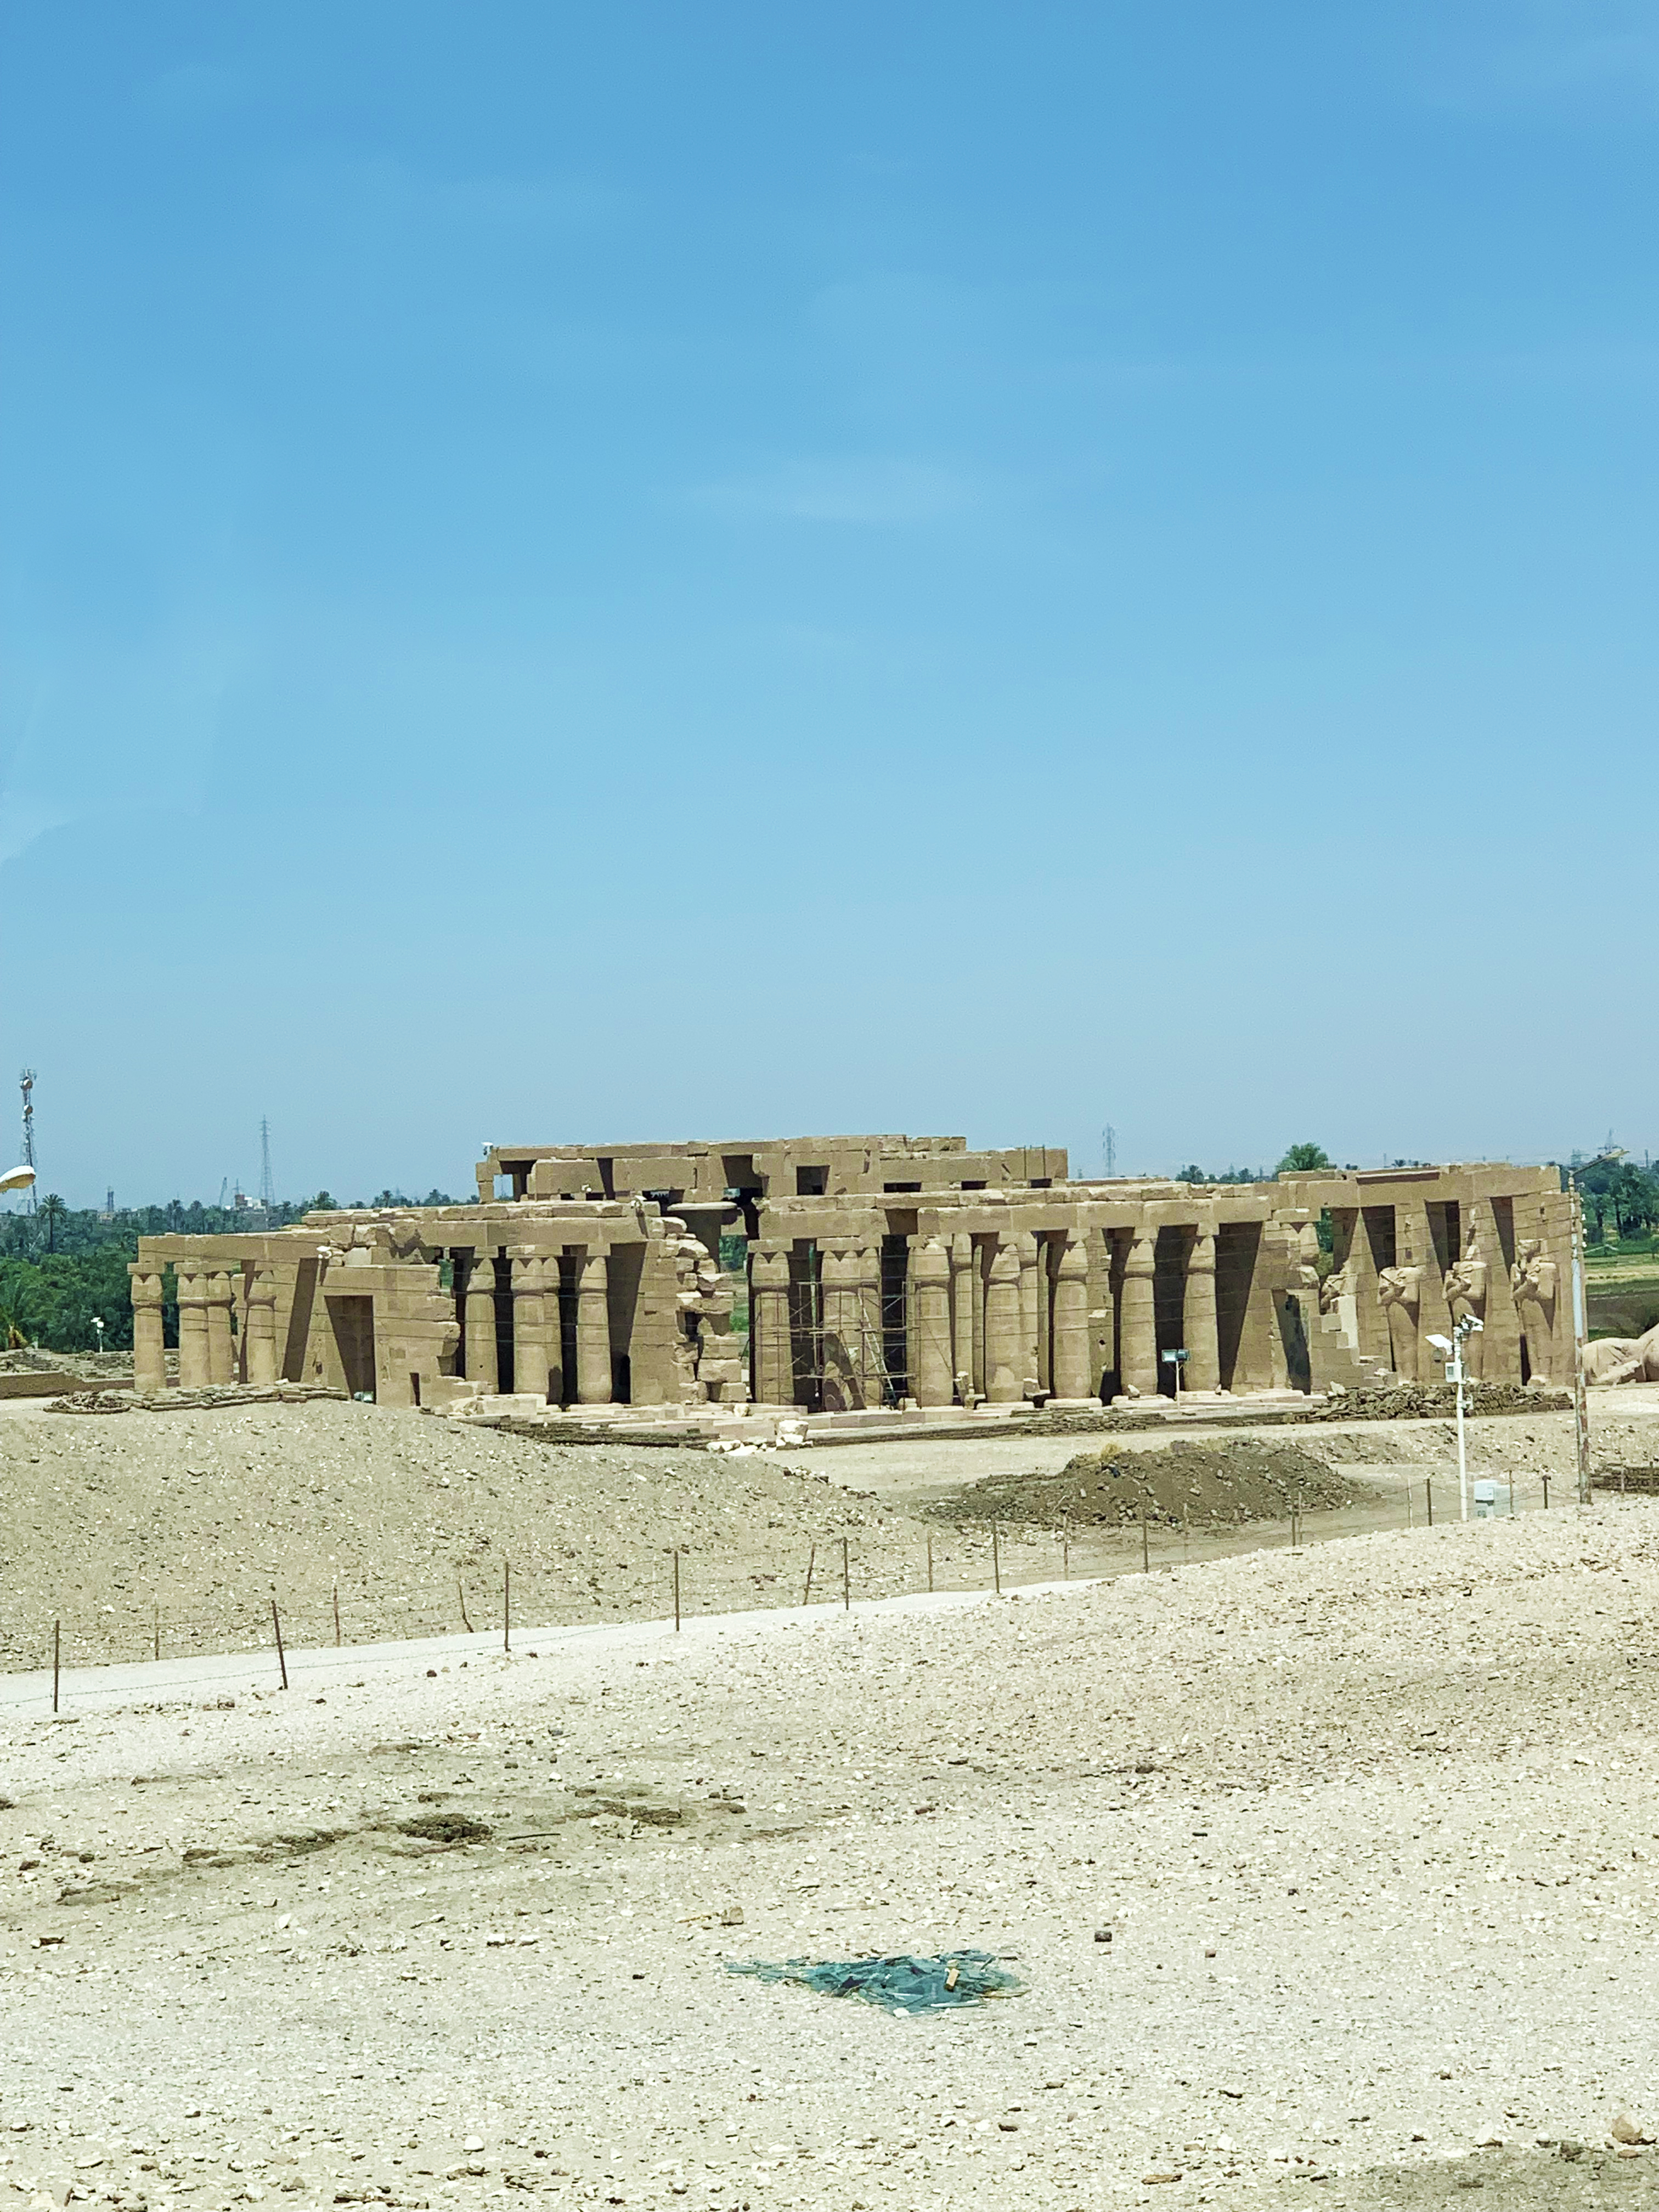
egypt, temple, sky, landscape, building, archaeological site, soil, ancient history, history, column, historic site, ancient roman architecture, art, ancient rome, arch, unesco world heritage site, sand, facade, rock, ruins, classical architecture, ancient greek temple, aeolian landform, archaeology